Great Park Ice & FivePoint Arena

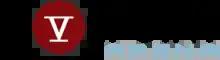
Rink 4 (FivePoint Arena)'s Logo.

FivePoint Arena, its locker rooms, the lobby, and the exterior of Great Park Ice were featured in the second season finale of , a television show based on The Mighty Ducks trilogy. Ducks alternate captain Cam Fowler was featured in the episode along with Anaheim's reverse retro jerseys.